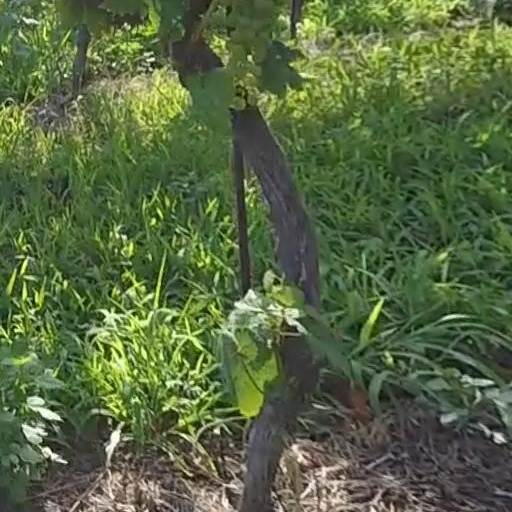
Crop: grape